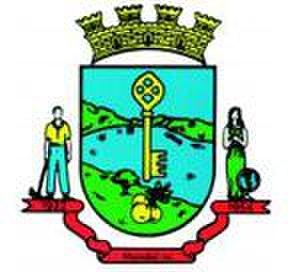
Blason de la municipalité de Mondaí - SC - Brésil
Mondaí est une ville brésilienne de l'ouest de l'État de Santa Catarina.